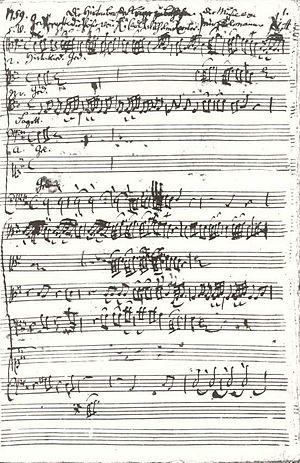
Georg Philipp Telemann est un compositeur allemand.